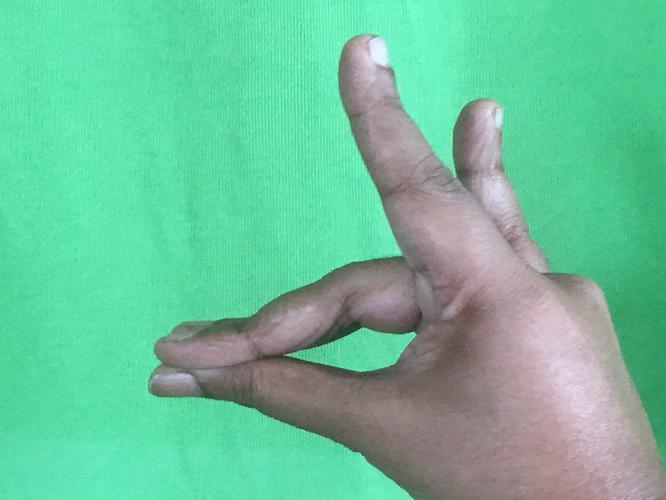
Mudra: Simhamukham
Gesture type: single_hand